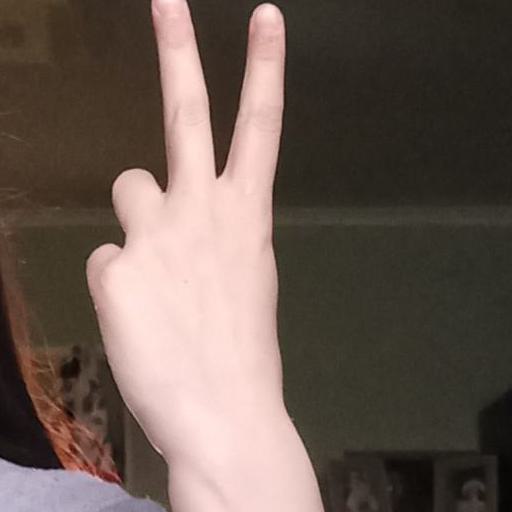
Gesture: peace_inverted